Taylor Ward

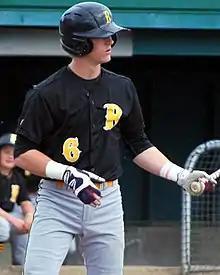
Ward standing at home plate and holding his bat in his left hand before a pitch is thrown. He is wearing an Anchorage Bucs uniform, a black jersey with a gold "B" logo and the number 6.

In 2014, during his sophomore season, Ward earned two Mountain West Conference Player of the Week selections, first on February 24 and later on March 3. He finished the season batting .320 with six home runs and 41 RBIs, ranking second on the team in each category behind Luplow. He was named to the All-Mountain West second team as a catcher. Following the season, he was given a tryout for the United States collegiate national baseball team on May 28; he made the 24-man roster on June 30. Ward also played collegiate summer baseball with the Orleans Firebirds of the Cape Cod Baseball League, joining Jake Cronenworth, Bobby Dalbec, and David Fletcher on the team. In seven games for Orleans, Ward went 4-for-20 (.222) with a home run and a pair of RBIs.